2014 Thai coup d'état

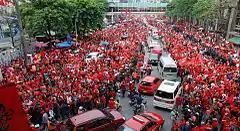
2010 Thai political protests

Thailand's politics system changed from absolute monarchy to democracy in the Siamese revolution of 1932. More than 10 coups occurred before the 1997 constitution of Thailand, widely hailed as a landmark in Thai democratic constitutional reform, was enacted. Four years later, Thaksin Shinawatra had become the first prime minister of Thailand to complete a full term in office, and his rule is generally agreed to have been one of the most distinctive in the country's modern history. After 2005–2006 Thai political crisis led by the People's Alliance for Democracy, Thaksin was overthrown in a military coup on 19 September 2006, accused of lèse-majesté. His Thai Rak Thai Party was outlawed and he was barred from political activity. Thaksin has since lived in self-imposed exile. He was sentenced "in absentia" to two years in jail for abuse of power. From abroad he has continued to influence Thai politics, through the People's Power Party that ruled in 2008, and its successor organisation Pheu Thai Party, as well as the United Front for Democracy Against Dictatorship or Red Shirts movement that were crackdown by Anupong Paochinda and Prayut Chan-o-cha army, Abhisit Vejjajiva and Suthep Thaugsuban's Democrat Party government in 2010.